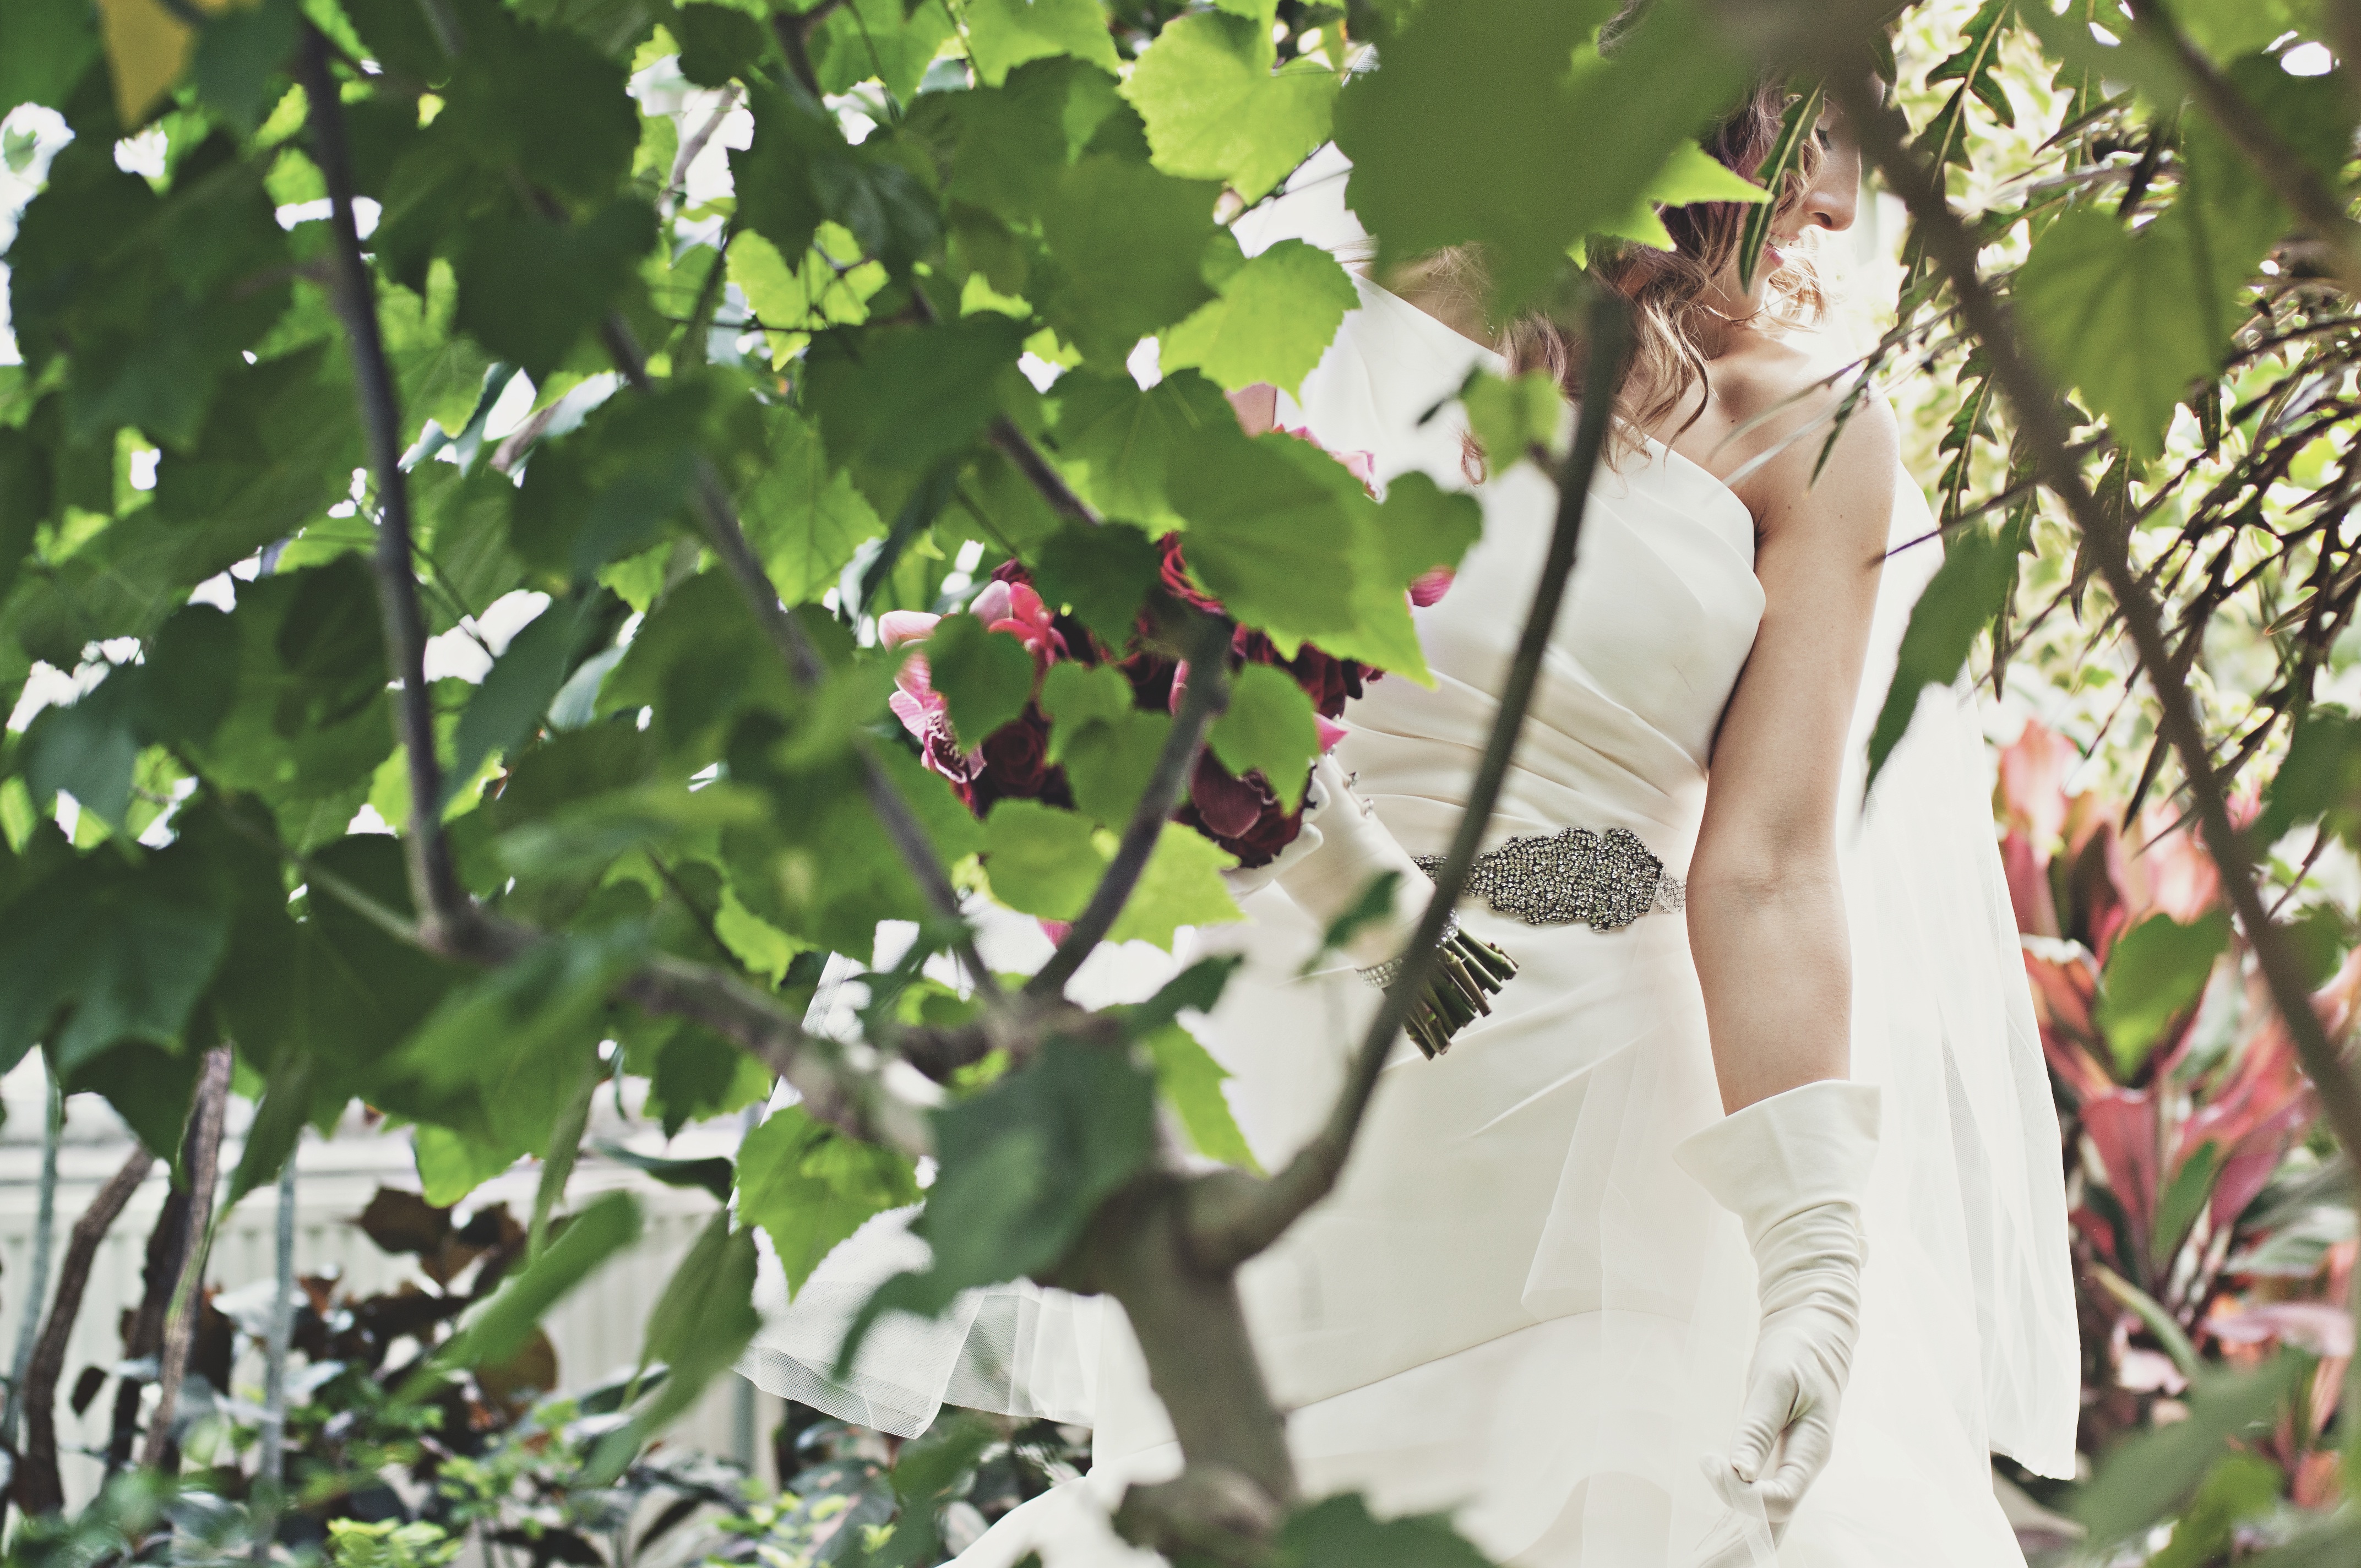
branch, blossom, plant, woman, flower, spring, green, bride, flora